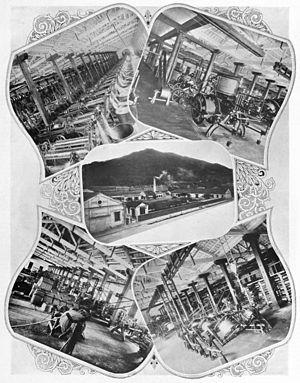
Hong Kong est une région développée dont l’économie est caractérisée par une prépondérance des services, une taxation faible et un port considéré en 2017 comme le 6ᵉ mondial en termes de fret. Sa monnaie est le dollar de Hong Kong, la 10ᵉ la plus utilisée dans le monde en 2014.